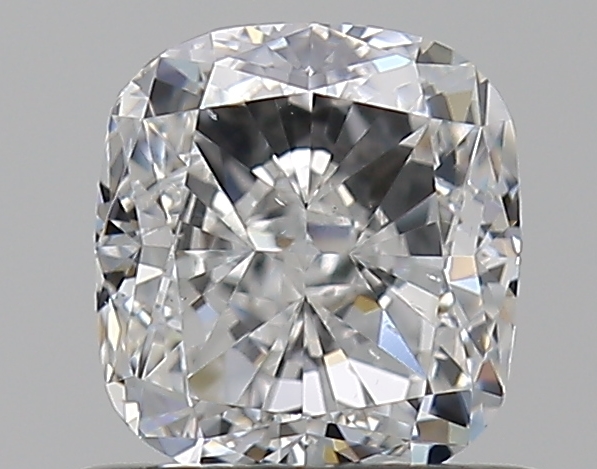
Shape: cushion
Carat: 0.72
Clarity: VS2
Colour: F
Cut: VG
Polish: EX
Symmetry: VG
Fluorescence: N
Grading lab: GIA
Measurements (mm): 5.13 x 4.77 x 3.32